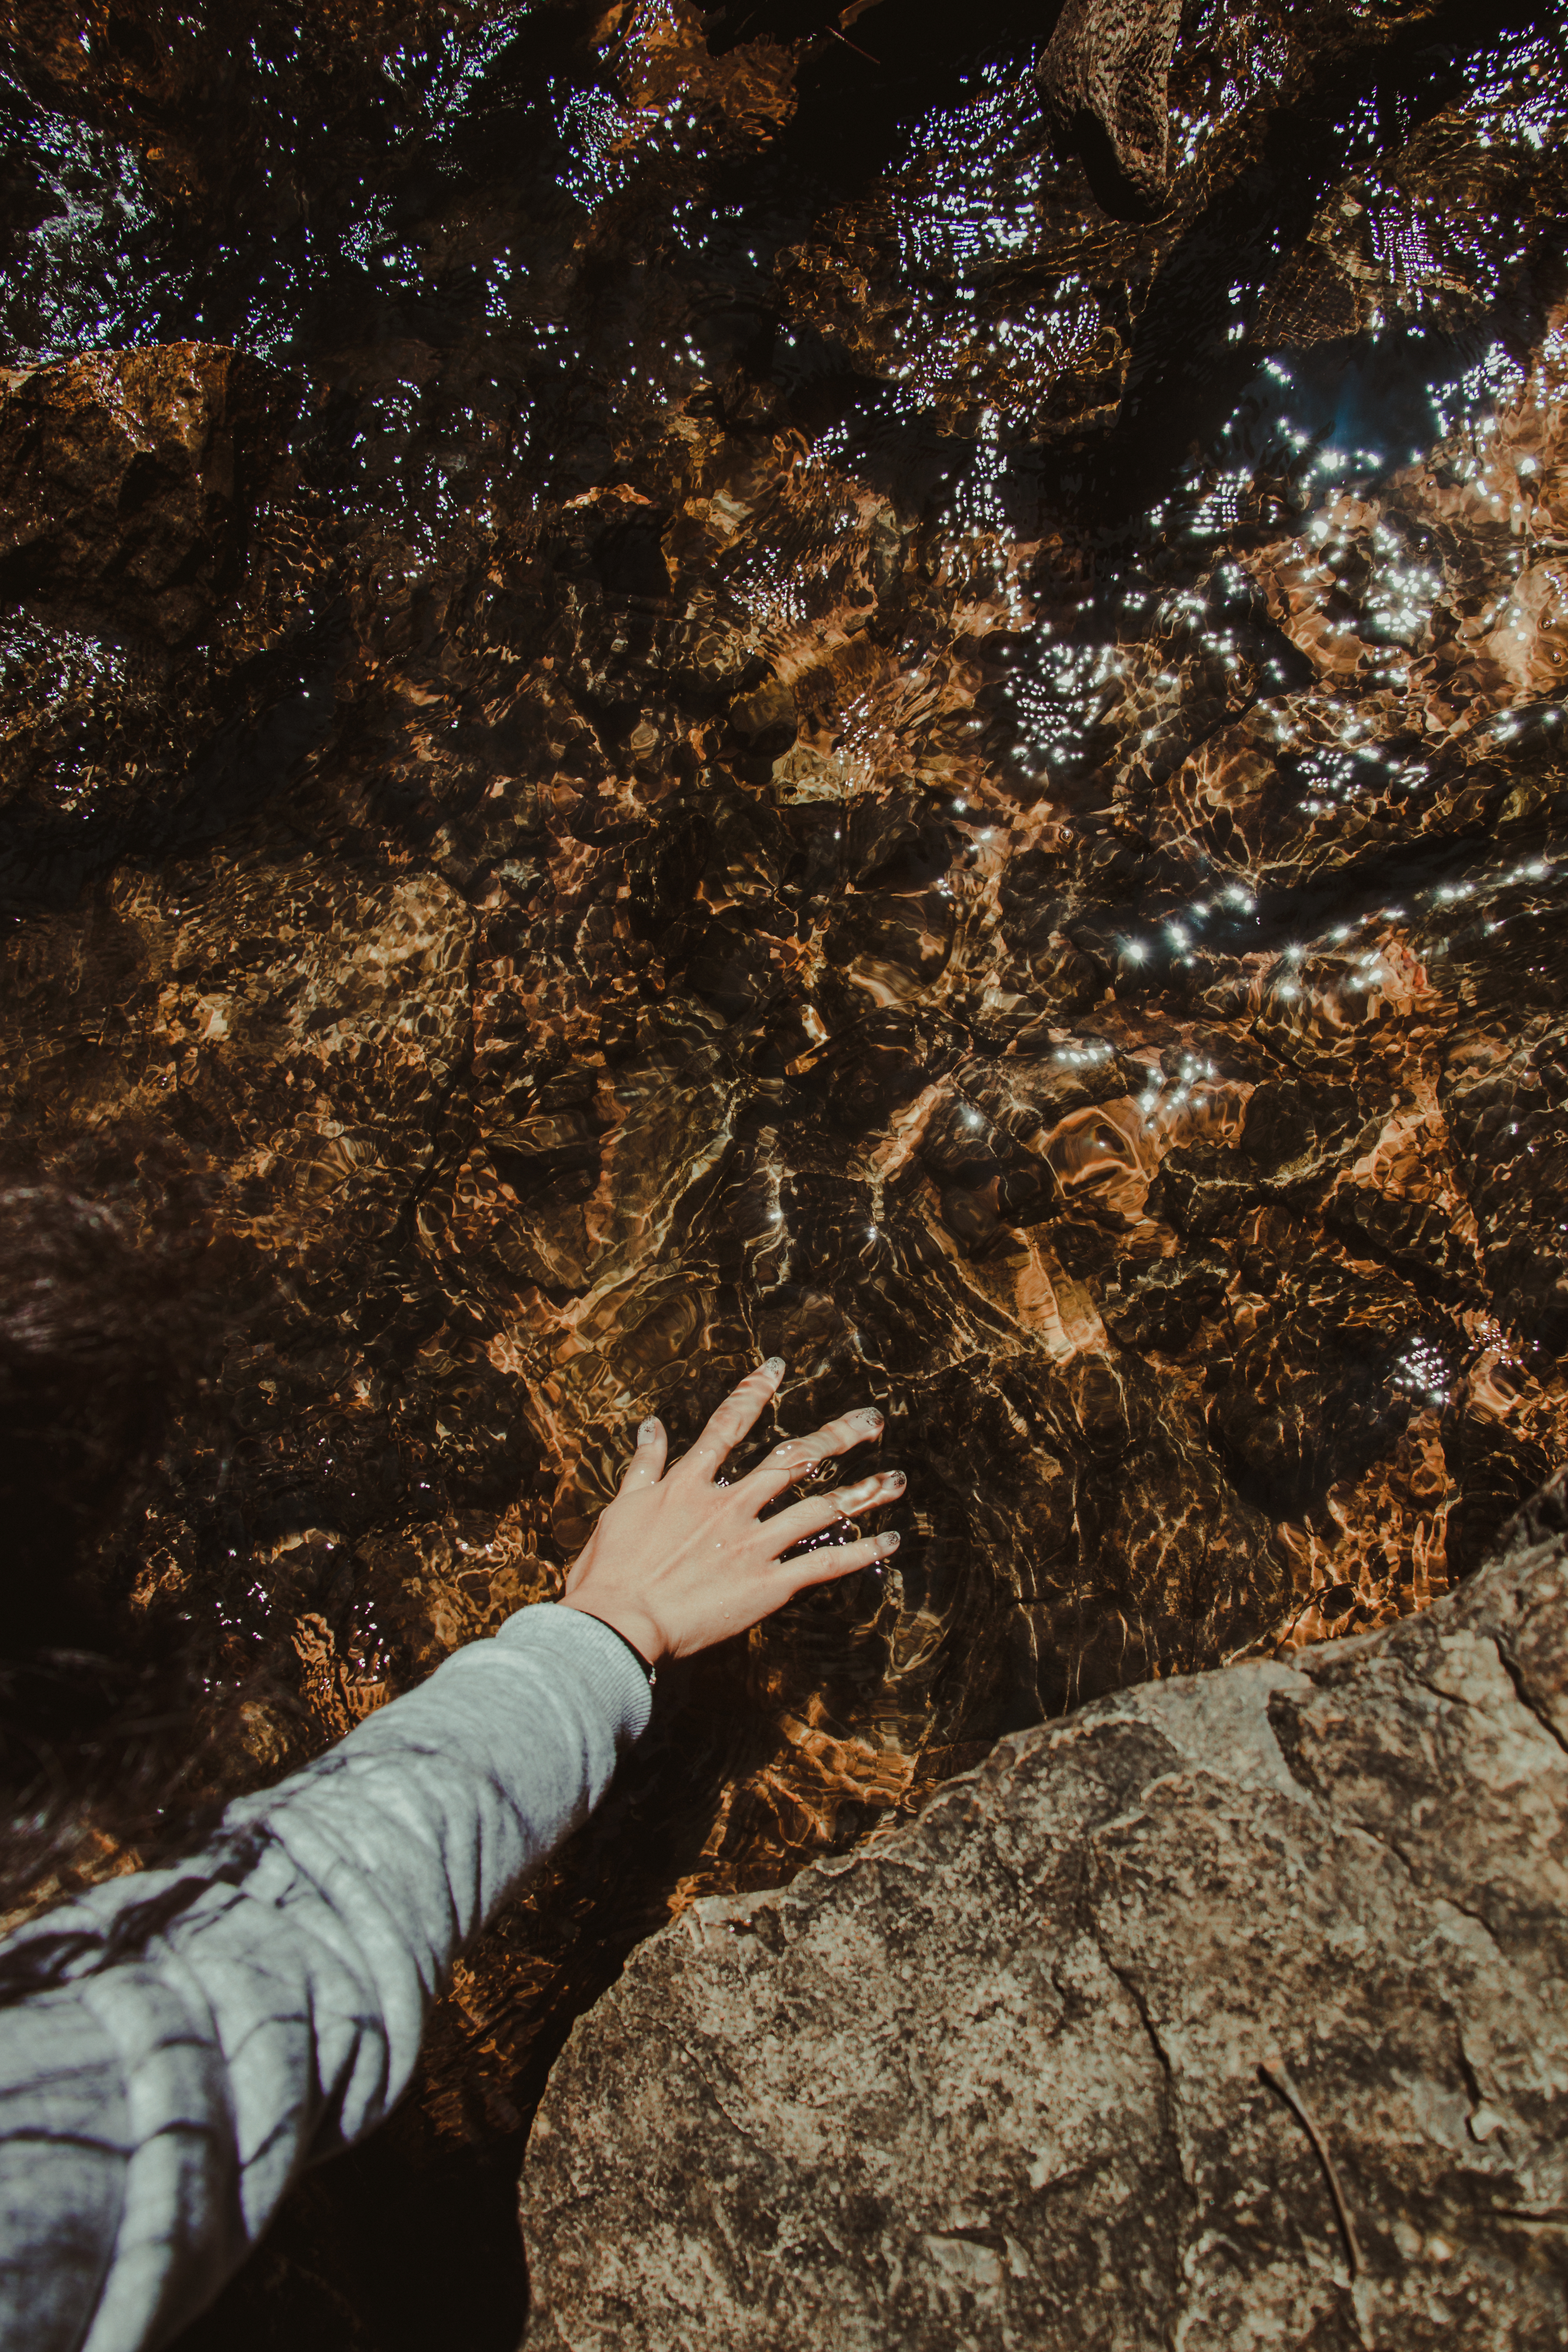
landscape, sunlight, sky, travel, happy, water, nature, rock, leaf, tree, geology, formation, soil, plant, stock photography, bedrock, outcrop